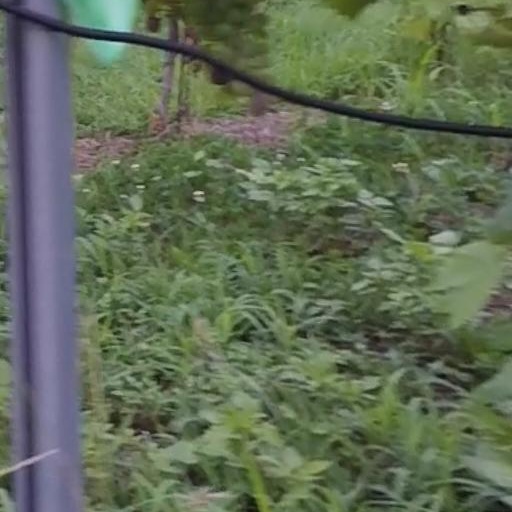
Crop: grape